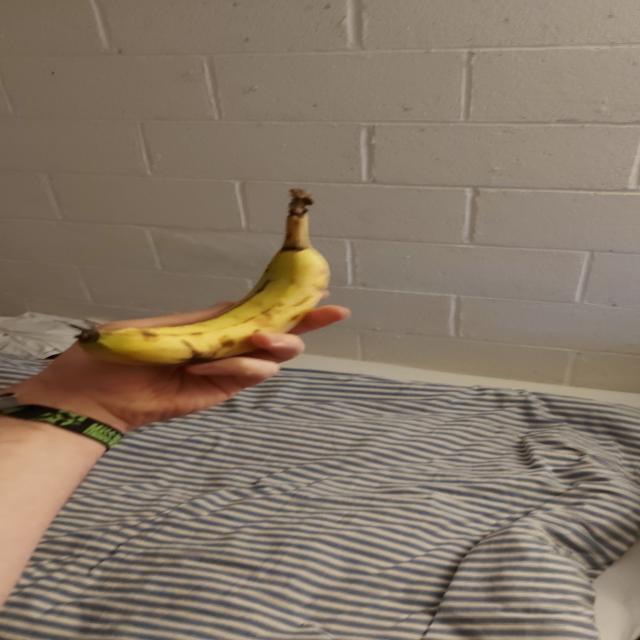
Label: bananas